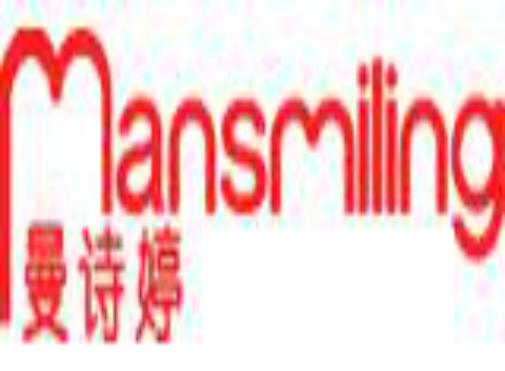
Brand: mansmiling
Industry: Clothes